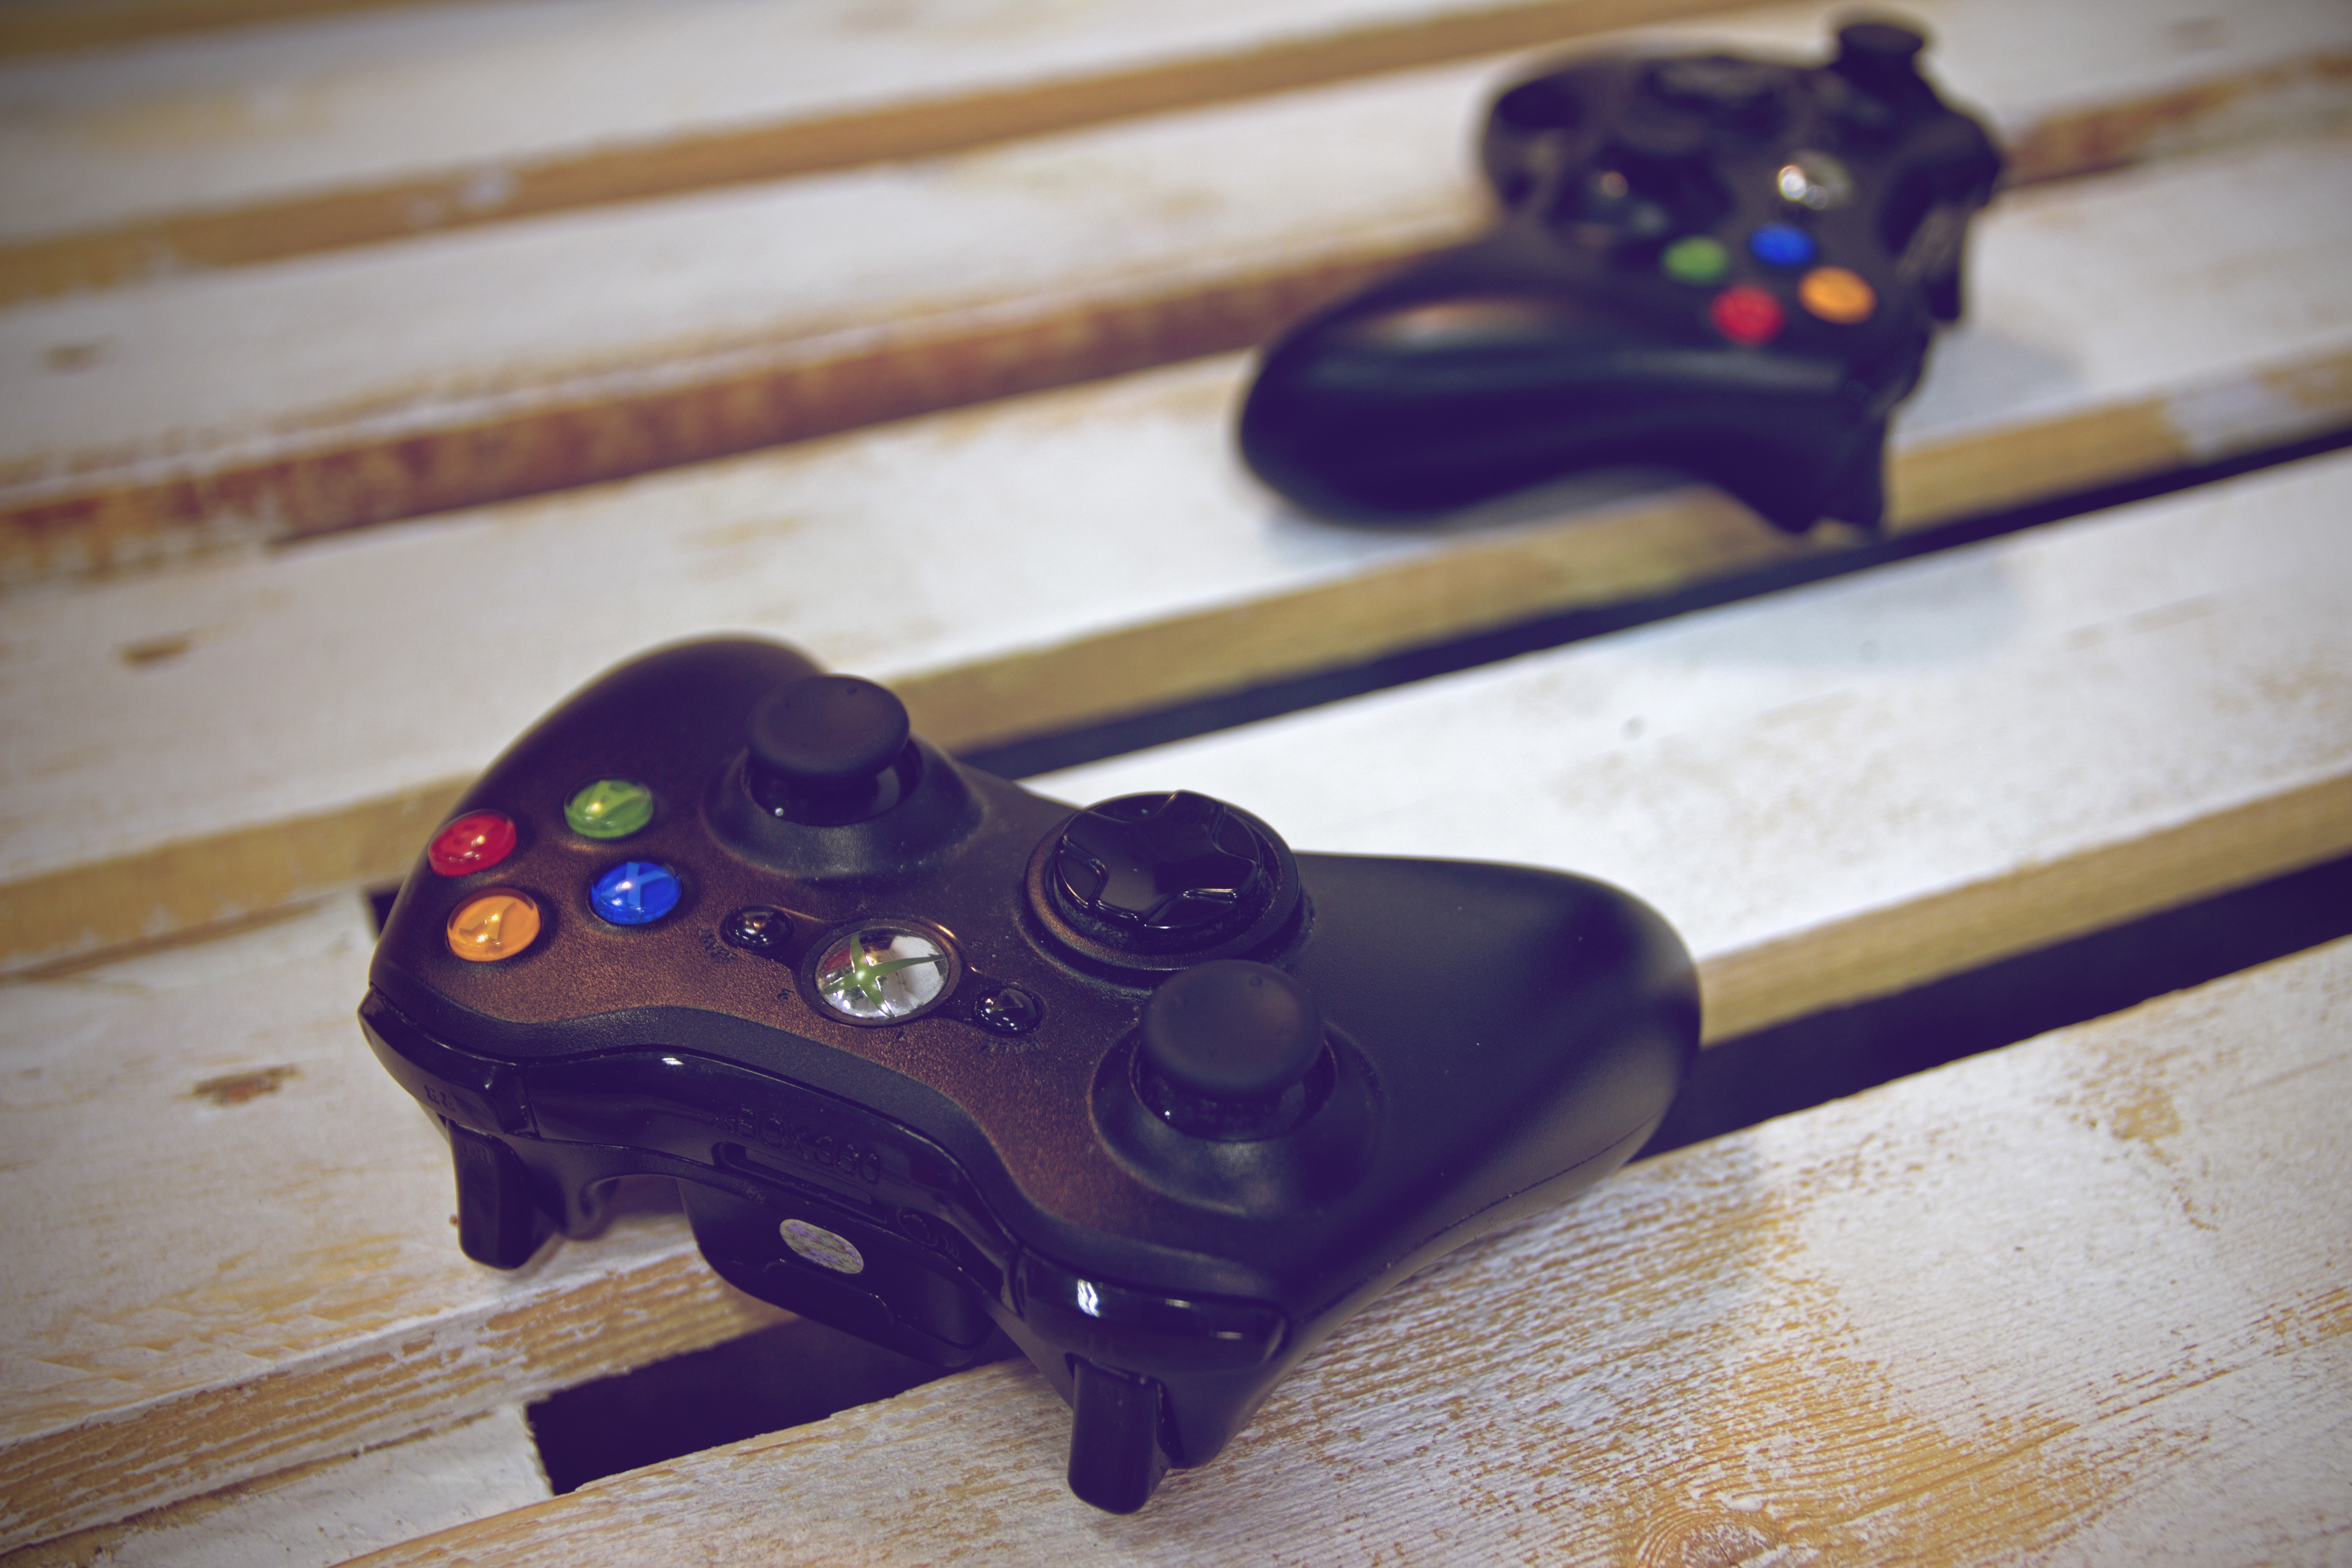
technology, gadget, electronic device